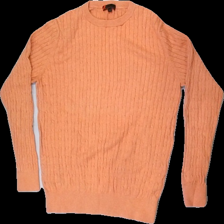
View: front
Type: Sweater
Category: Men
Brand: Dressman
Colors: Orange
Material: 100% cotton
Cut: Regular, C-collar
Size: S
Season: All
Price range: <50
Recommended usage: Export